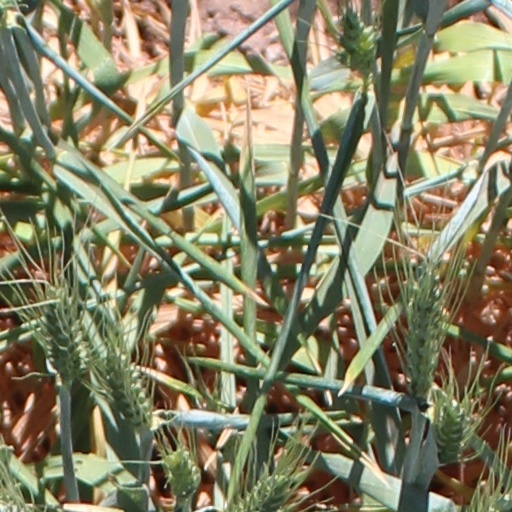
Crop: wheat